UAMS Medical Center

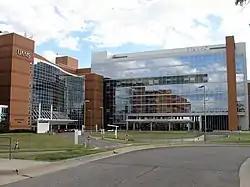
Main Hospital Entrance at Hooper Drive

UAMS Medical Center is a teaching hospital and a Level I trauma center in Little Rock, Arkansas.